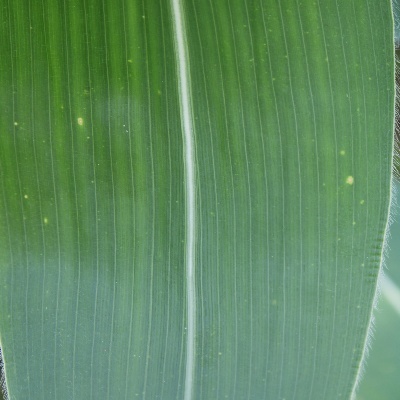
Label: Corn_(Maize)___Leaf_Spot